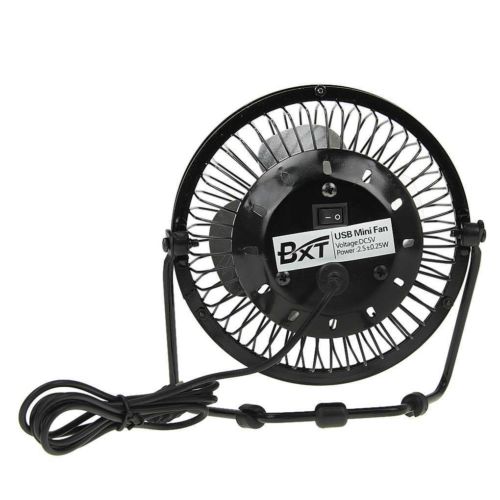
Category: fan